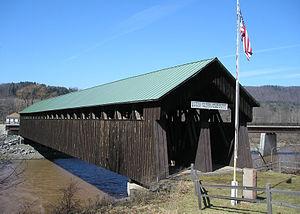
Cet article a pour vocation de présenter une liste de ponts remarquables aux États-Unis, soit par leurs caractéristiques dimensionnelles, soit par leur intérêt architectural ou historique.